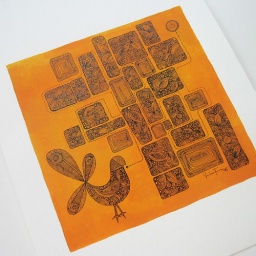
Original drawing in black india ink on watercolor paper